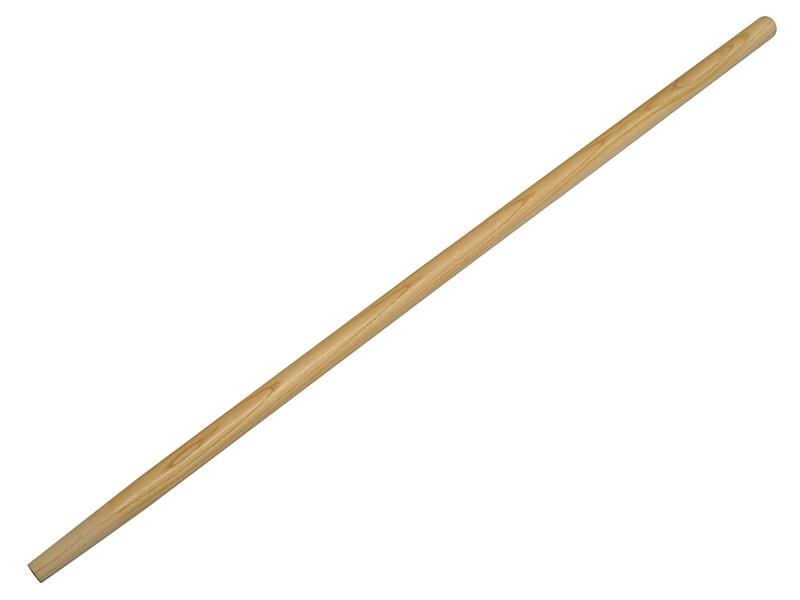
Faithfull West Country Shovel Handle
The Faithfull replacement hardwood handle to suit West Country Shovel. Size: 1300 x 35mm (52 x 1.3/8in).
Brand: Faithfull
Category: Hardware > Tool Accessories > Hammer Accessories > Hammer Handles